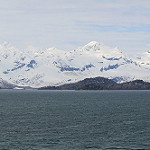
Scene: Outdoor